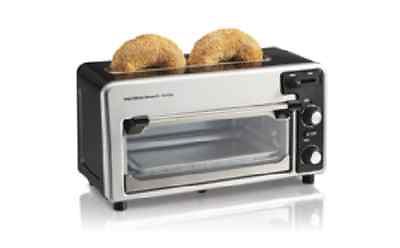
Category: toaster